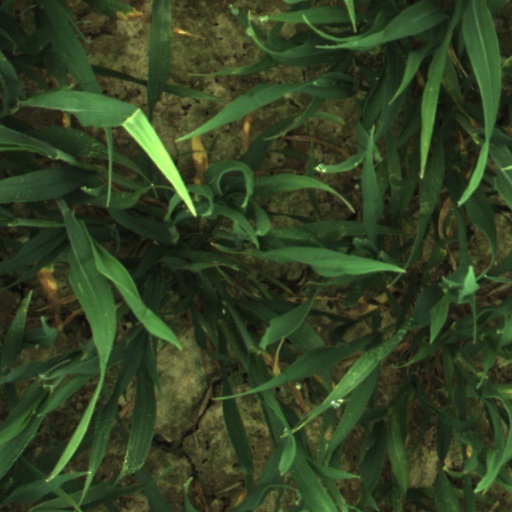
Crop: wheat